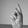
ASL letter: K